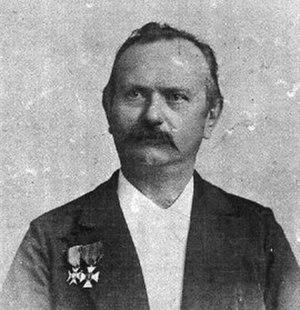
Laurent Menager est un compositeur, organiste et professeur de musique luxembourgeois.